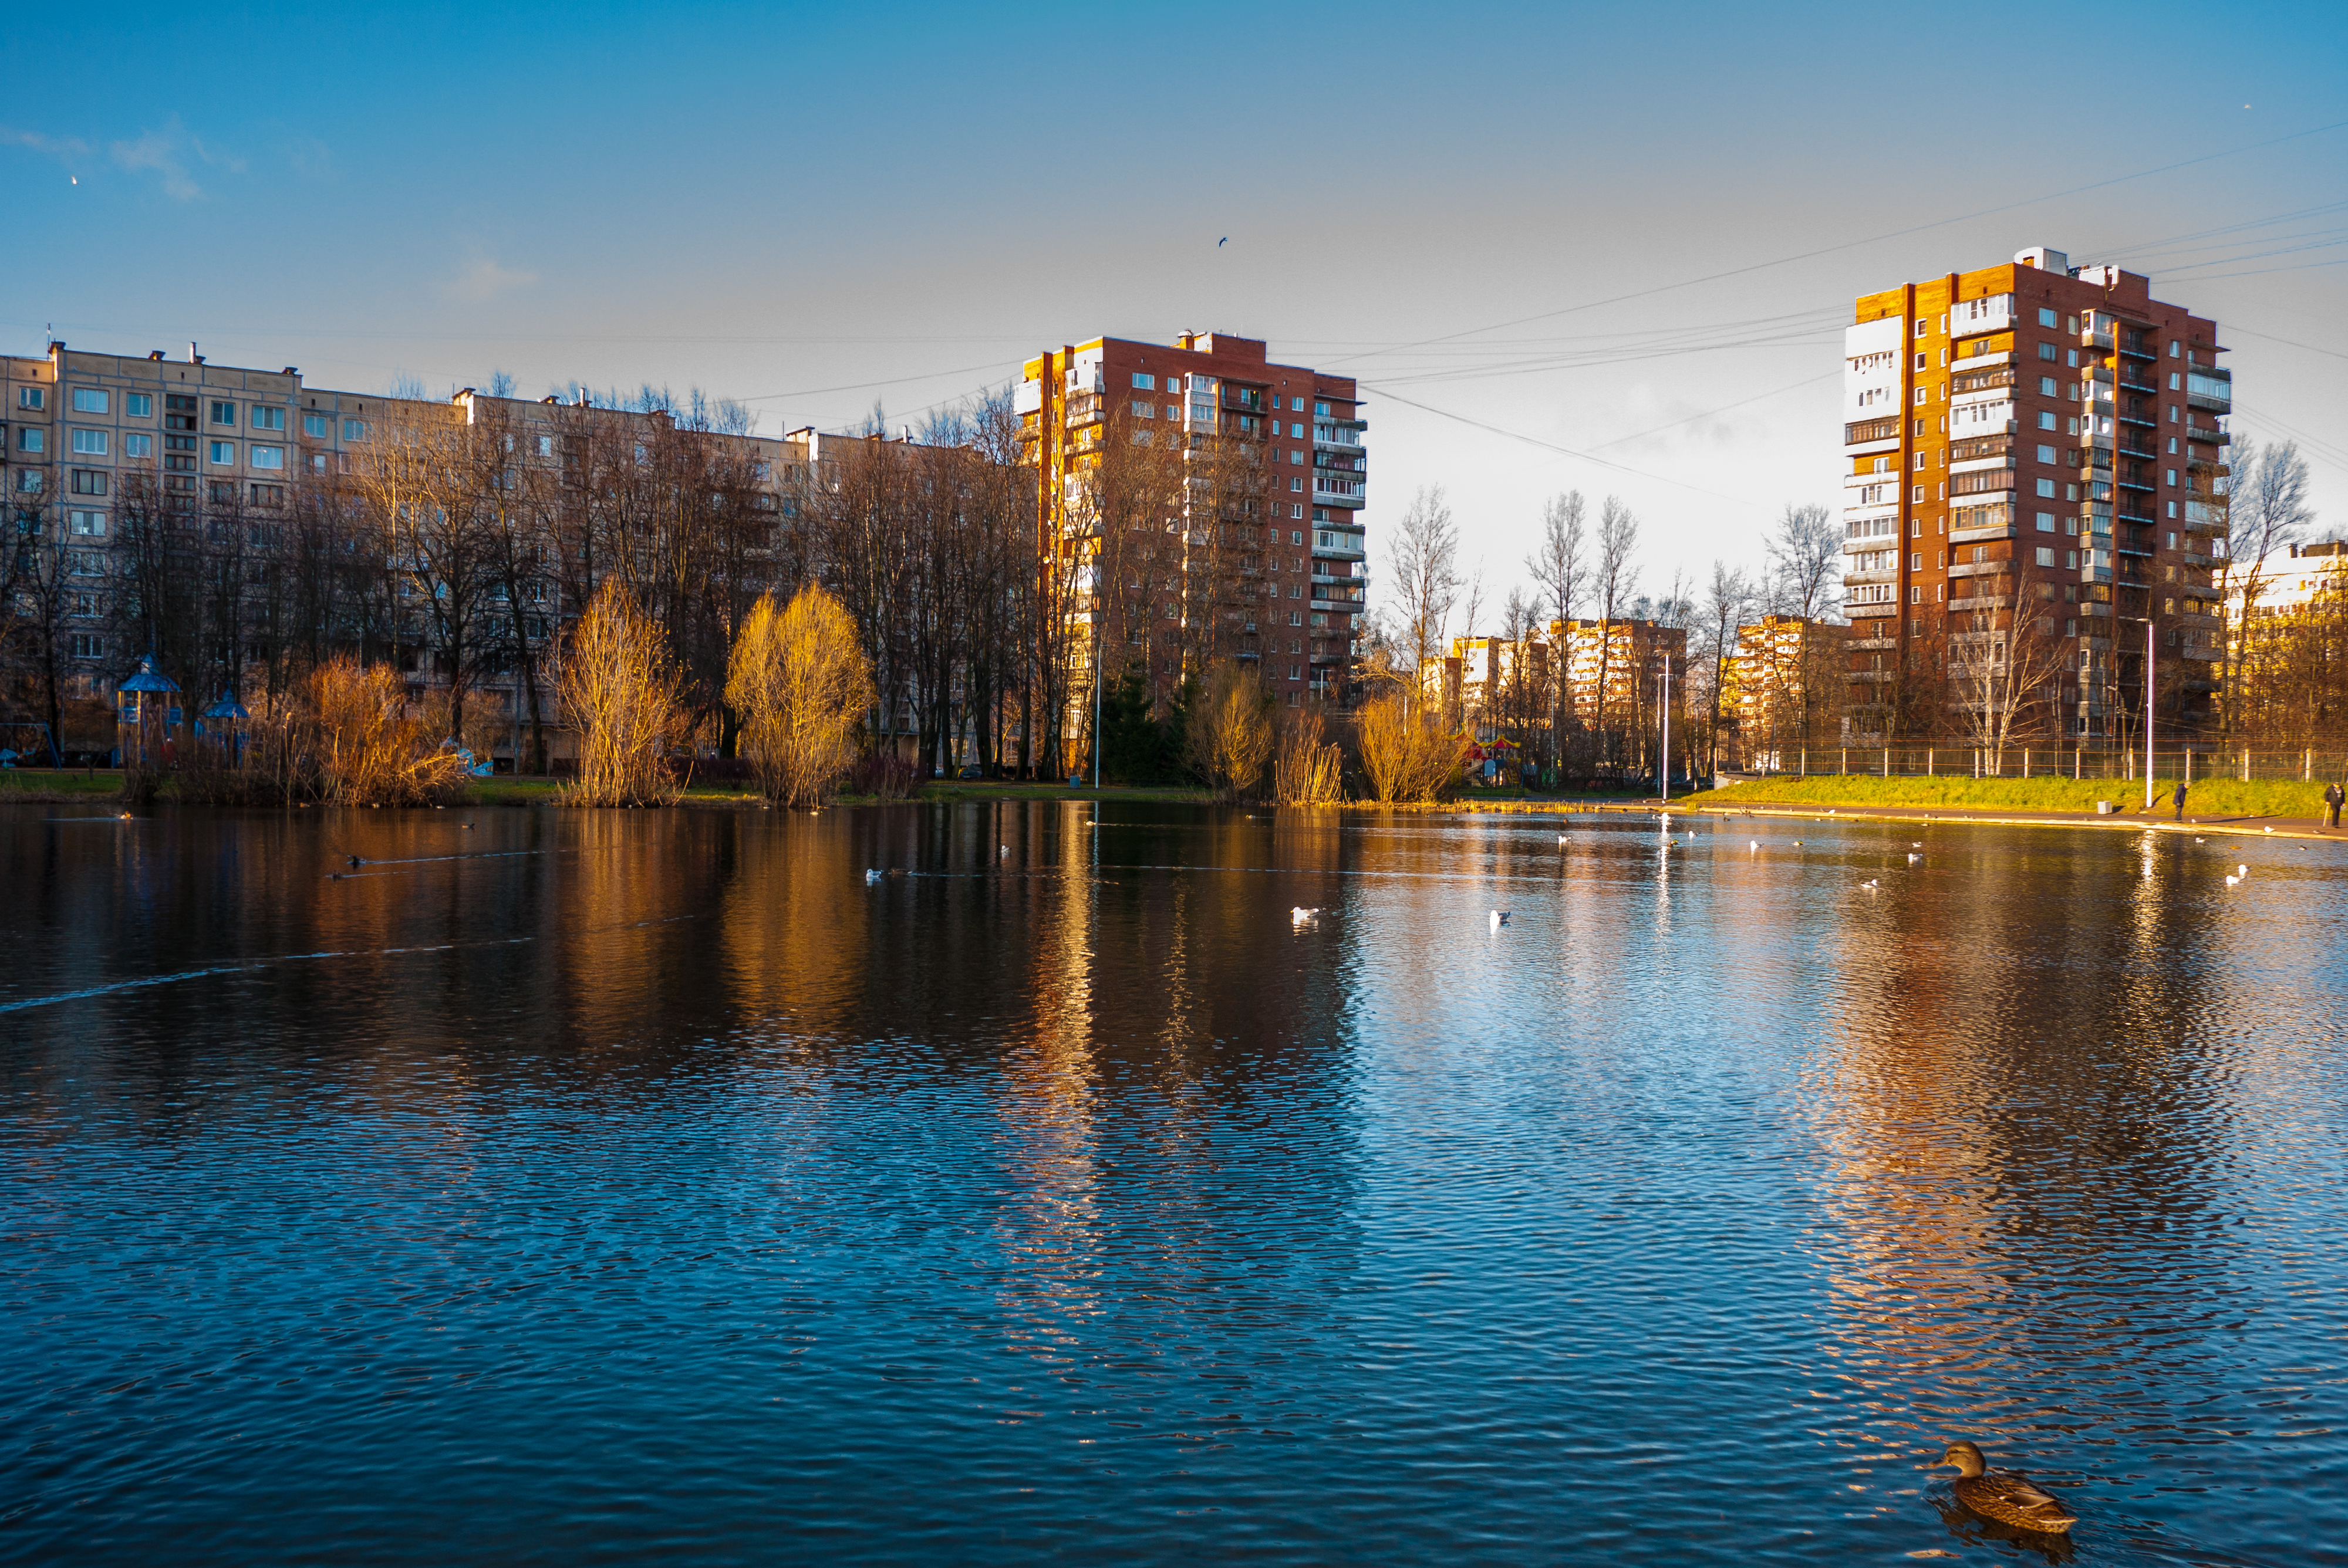
images, water, sky, cloud, water resources, building, plant, skyscraper, leaf, natural landscape, natural environment, tree, lake, sunlight, watercourse, bank, biome, horizon, woody plant, landscape, tower block, waterway, lacustrine plain, city, calm, shore, grass, condominium, freezing, leisure, cityscape, mountain, reservoir, winter, evening, wilderness, reflection, dusk, spring, pond, lake district, channel, loch, autumn, wetland, tourism, ducks, geese and swans, inlet, skyline, ocean, night, tourist attraction, river, duck, bayou, panorama, downtown